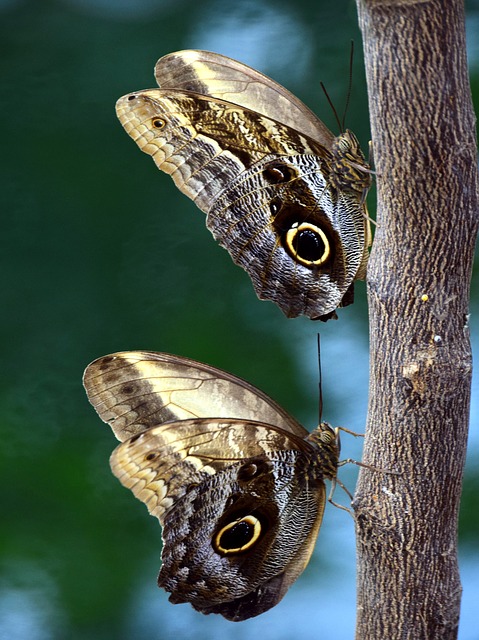
Label: butterfly